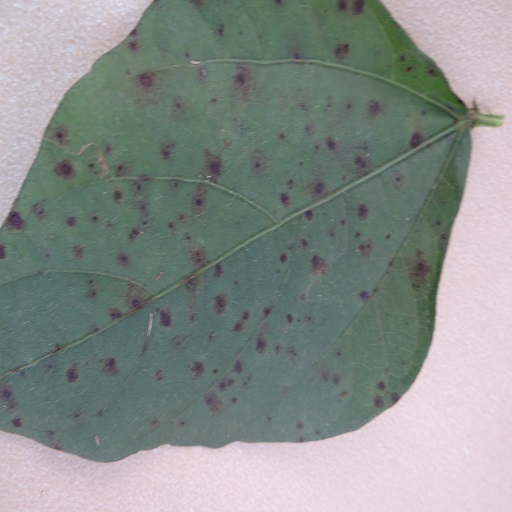
Label: Anthracnose